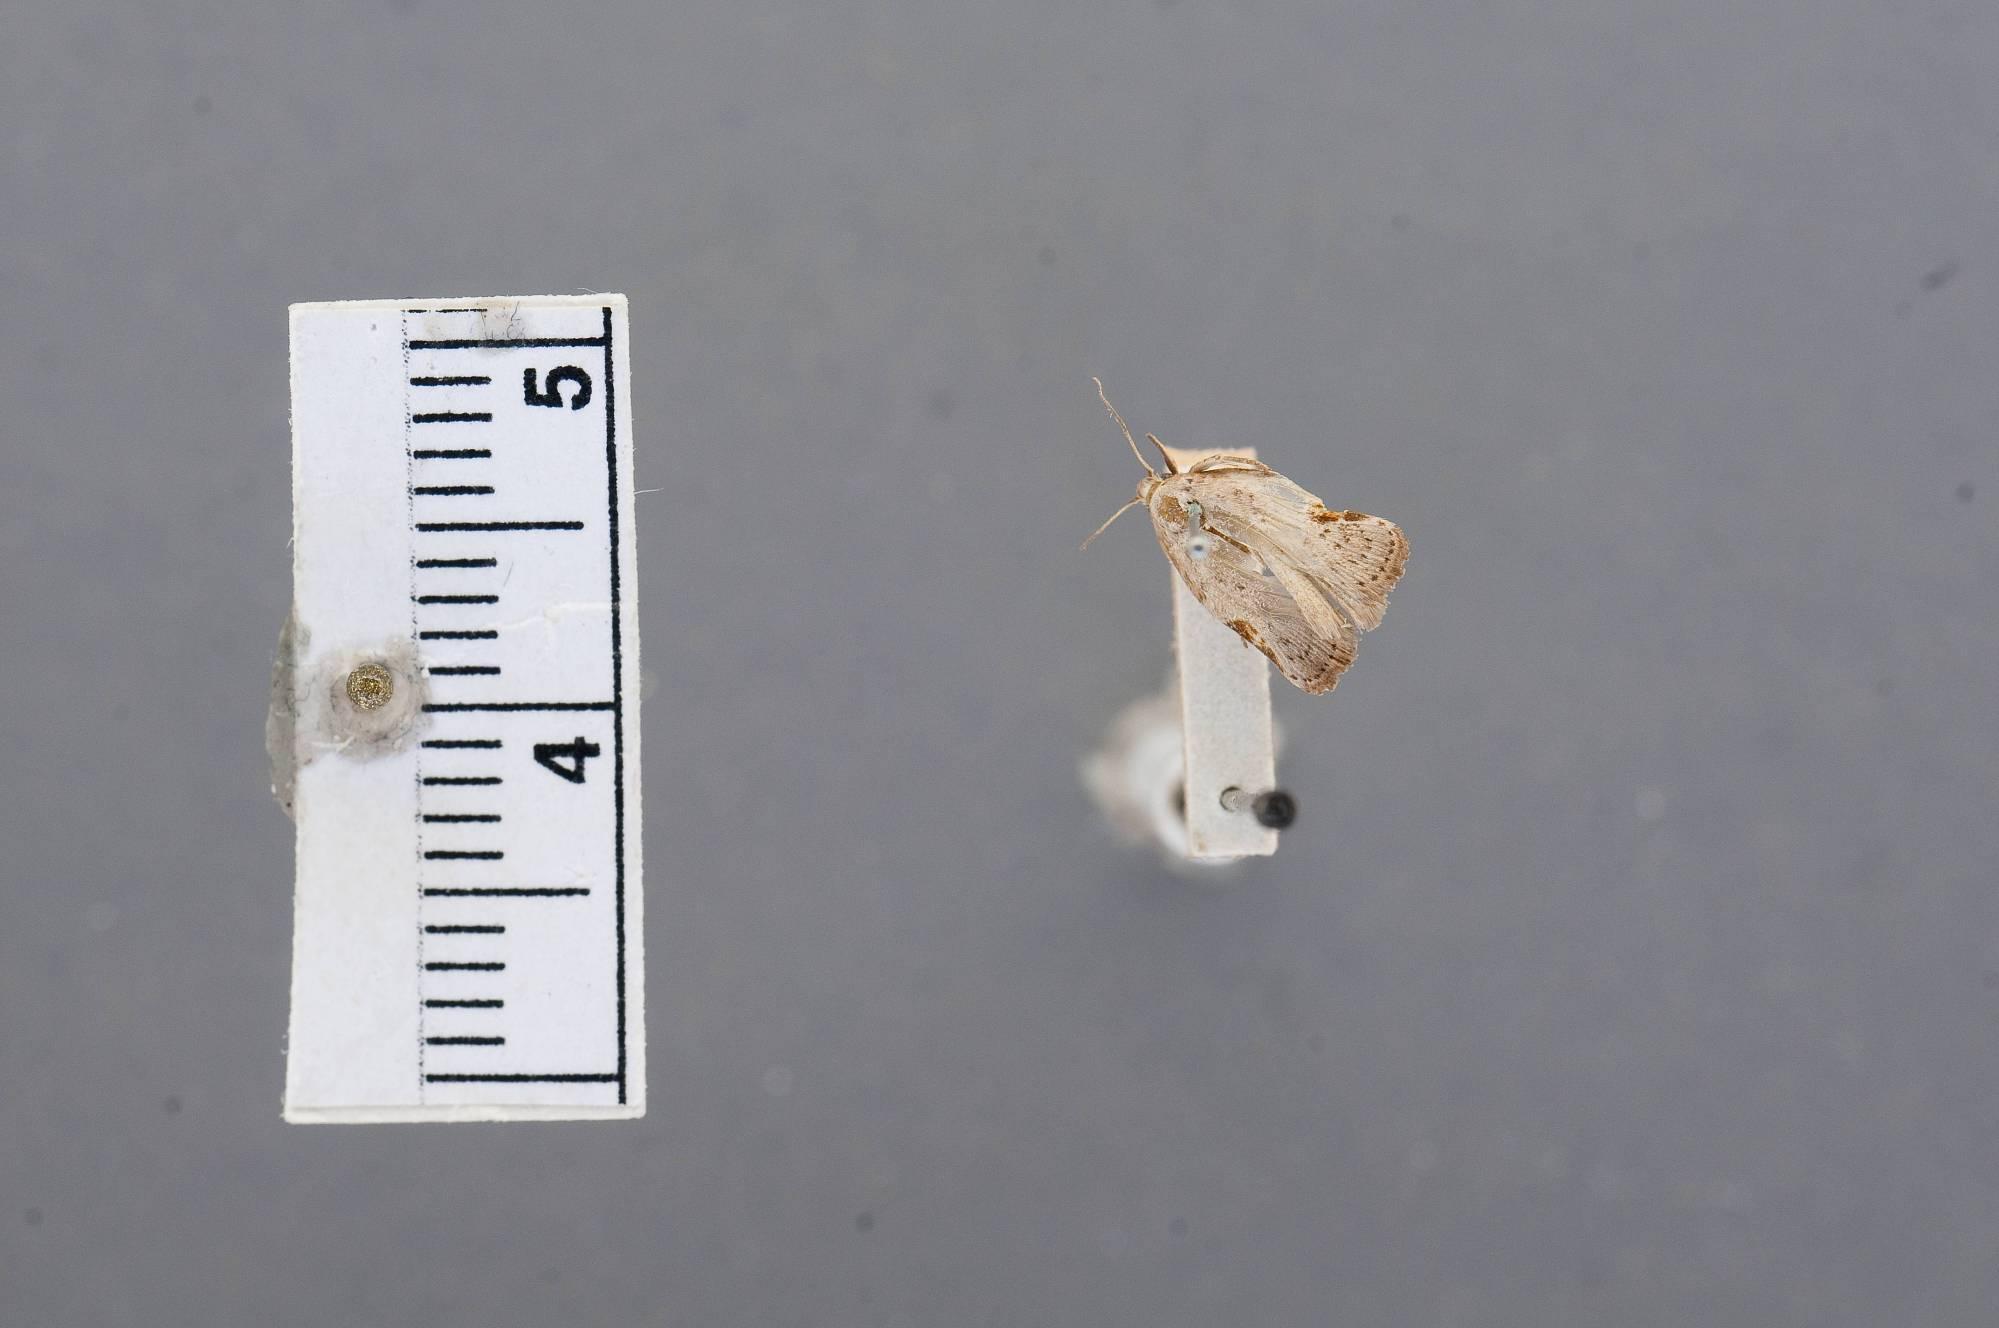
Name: Stenoma peronia
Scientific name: Stenoma peronia Busck, 1913
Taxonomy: Animalia, Arthropoda, Insecta, Lepidoptera, Glossata, Depressariidae, Stenomatinae
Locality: Belair, Guyana
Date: [Not Stated]